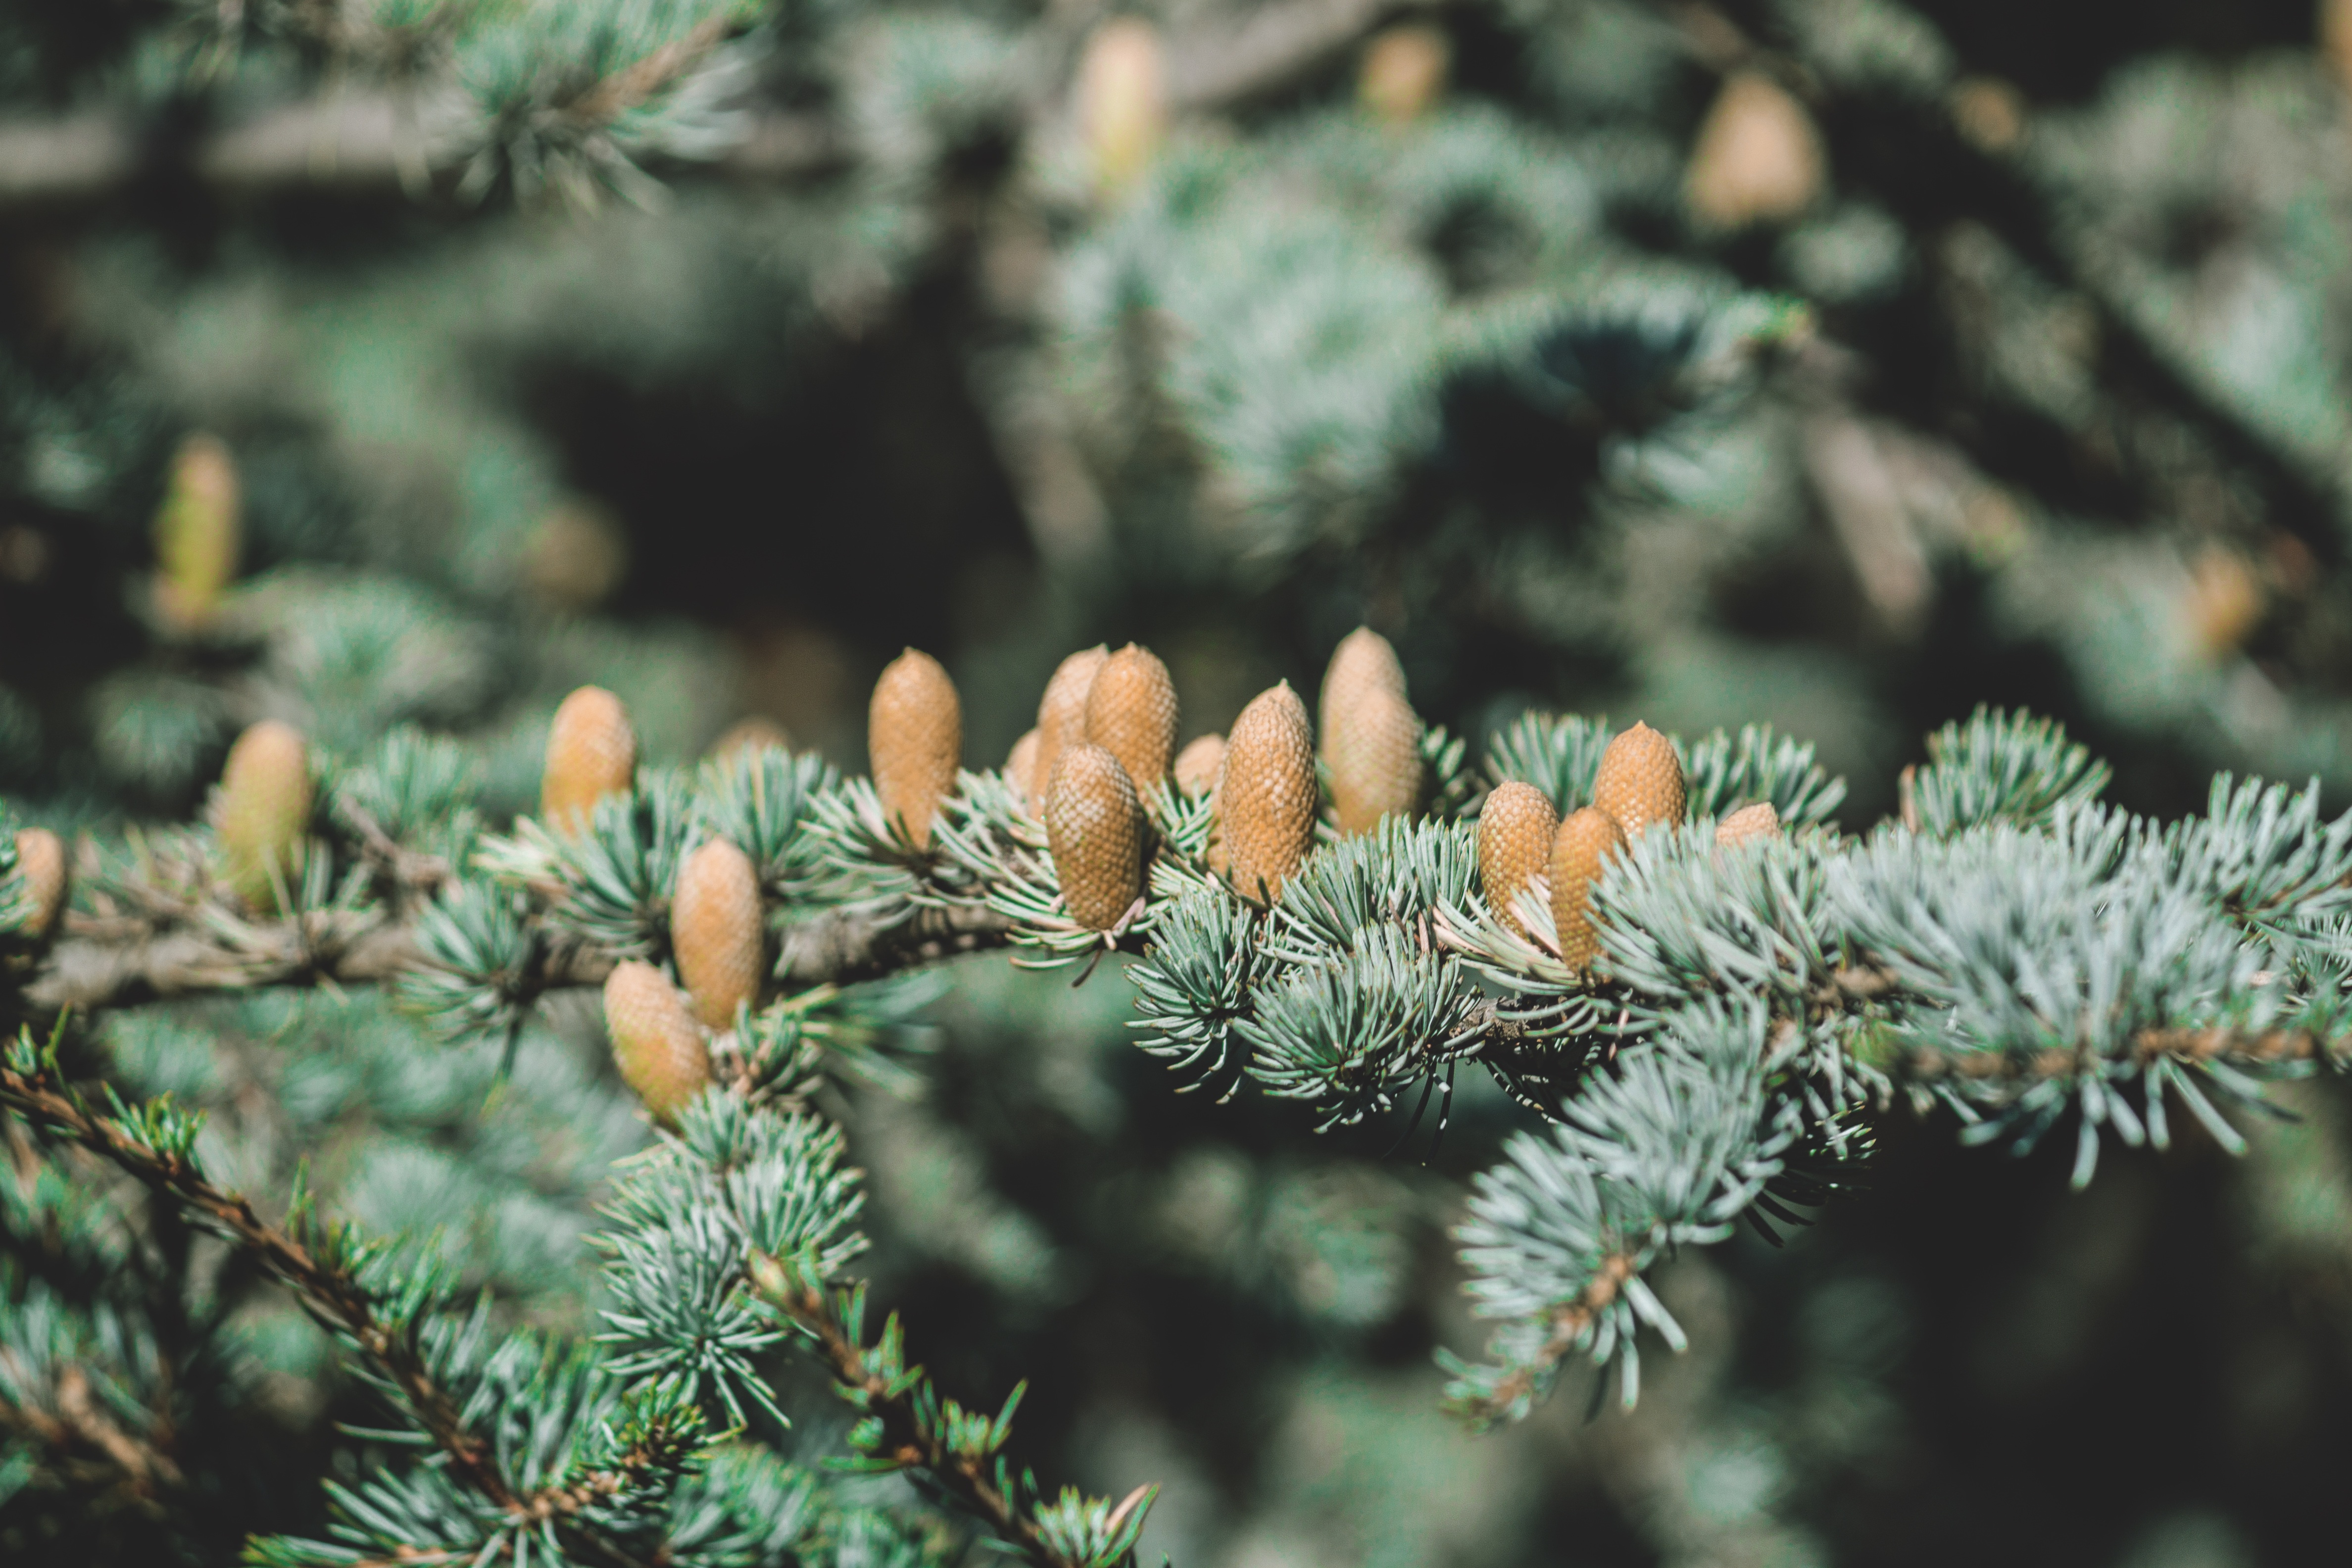
tree, nature, forest, grass, branch, plant, leaf, flower, frost, pine, pinecone, evergreen, autumn, botany, fir, flora, fauna, twig, wildflower, conifer, spruce, shrub, larch, ecosystem, macro photography, pine family, woody plant, land plant, thorns spines and prickles